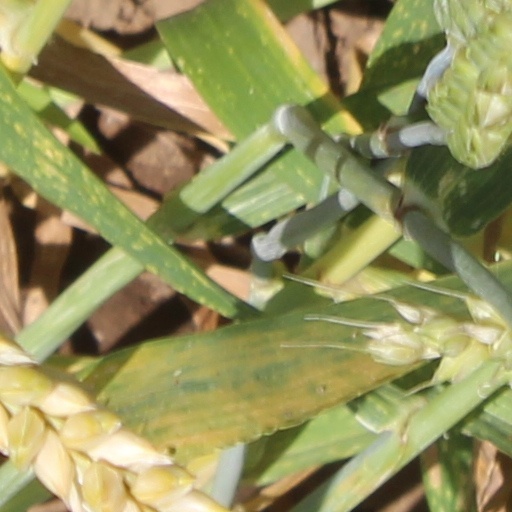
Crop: wheat